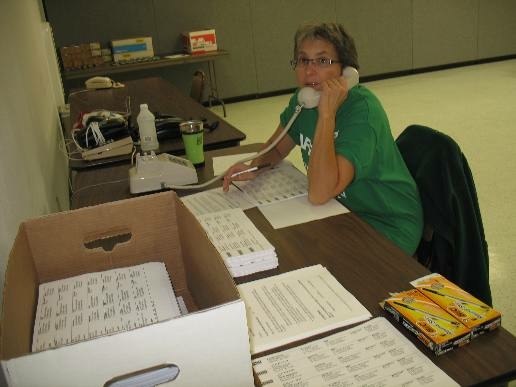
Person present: Yes